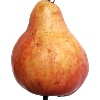
Label: red_pear